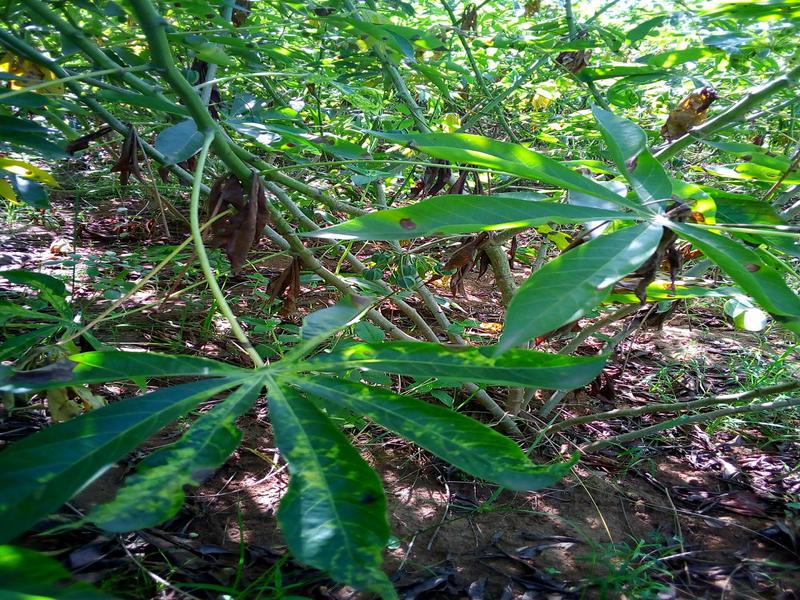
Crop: cassava
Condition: mosaic_disease